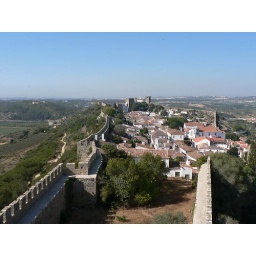
We were on top of the wall at one end, and the castle in the distance is the other end